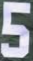
Number: 5